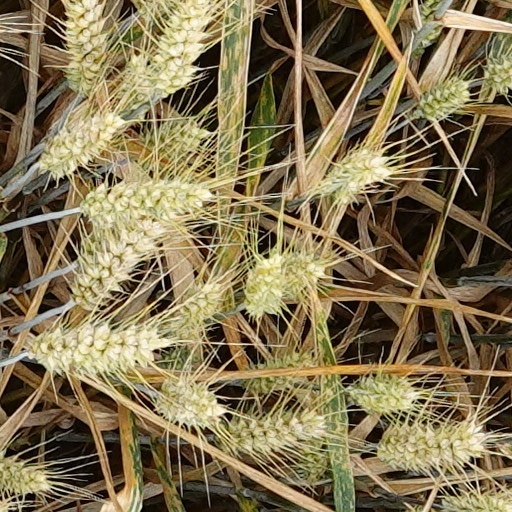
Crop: wheat